Adler's Appetite

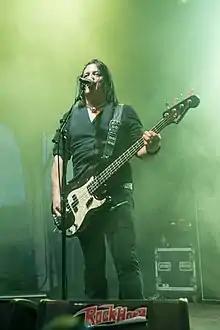
Founding member, bassist Robbie Crane.

The following month, they renamed the band Adler's Appetite, after Adler and the "Appetite for Destruction" album that they performed material from regularly. The band briefly parted ways with singer Pearl, who was replaced by Sean Crosby, before he rejoined the band months later. For 20th Anniversary of Appetite For Destruction, Adler's Appetite performed a show at the Key Club in Hollywood where they were joined onstage by Adler's former Guns N' Roses bandmates, Duff McKagan and Izzy Stradlin, for renditions of "Mr. Brownstone," "Paradise City" and "Knockin' on Heaven's Door".